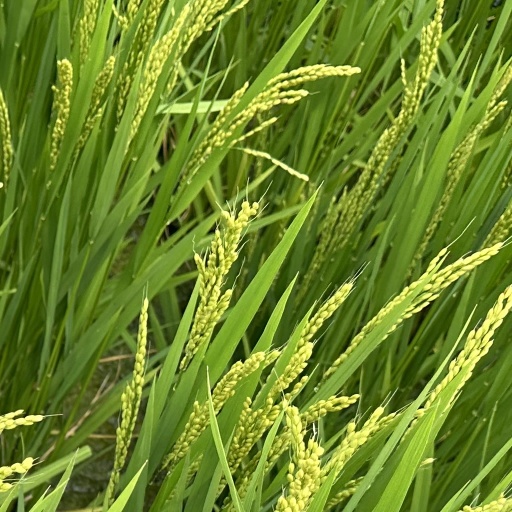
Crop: rice